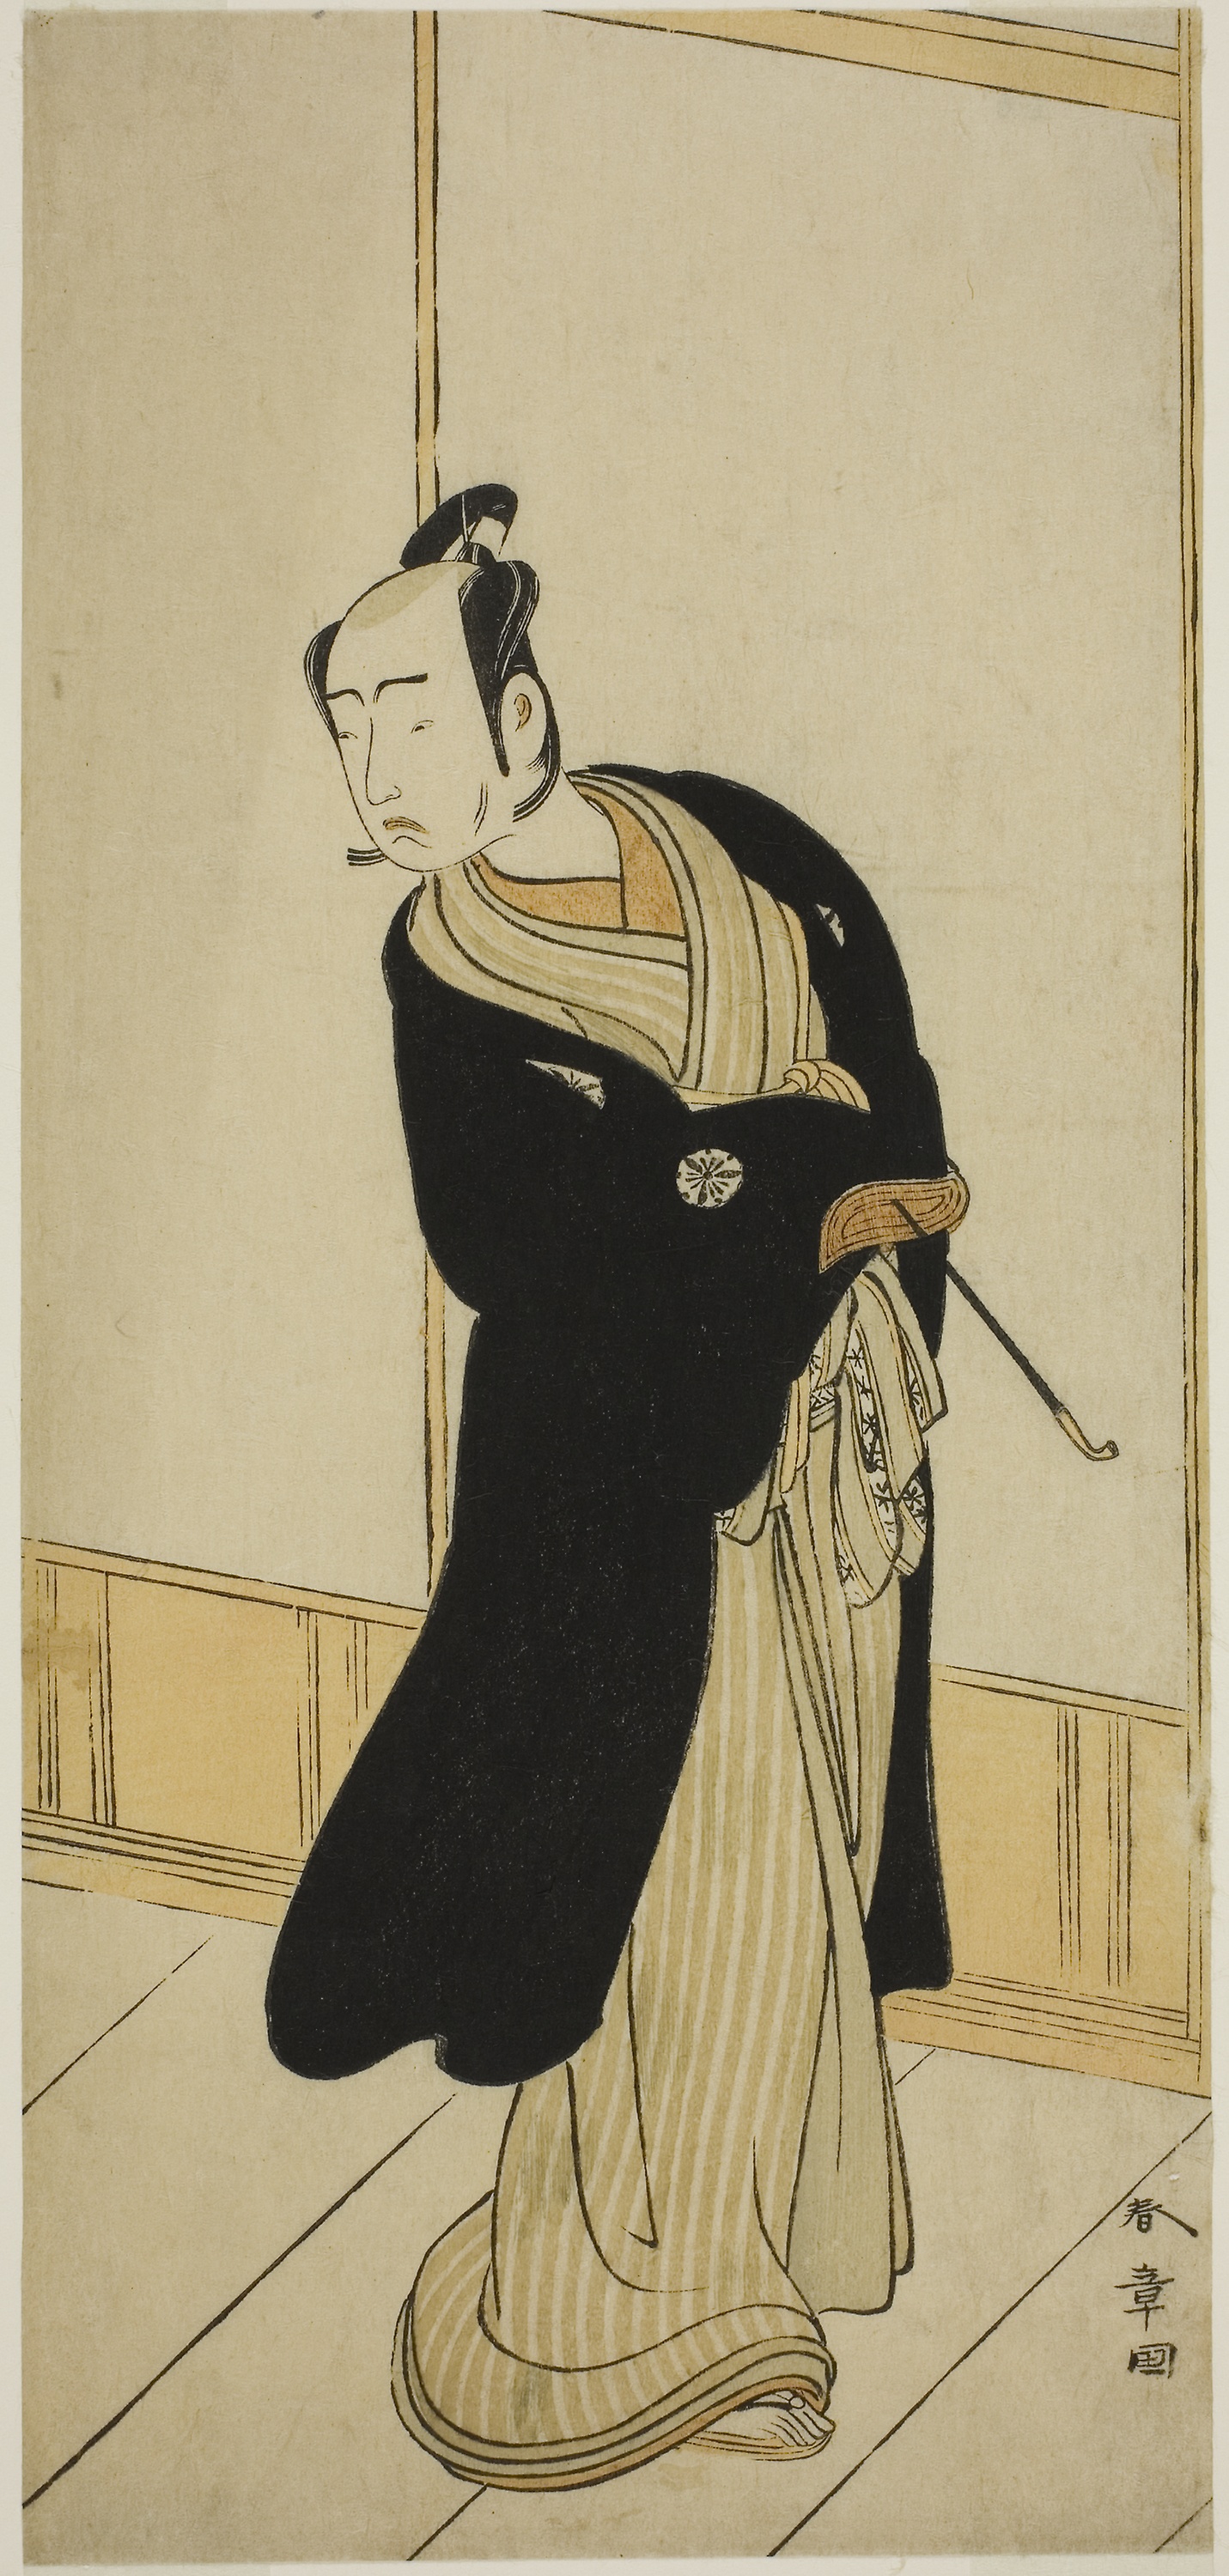
art, illustration, costume design, vintage clothing, fictional character